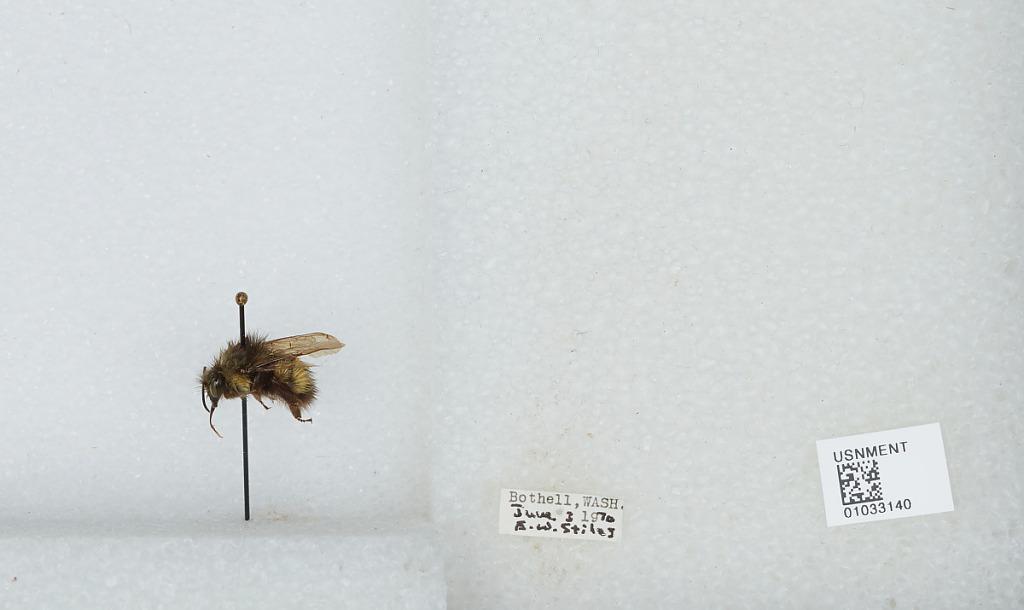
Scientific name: Bombus (Pyrobombus) sitkensis Nylander
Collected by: E. Stiles
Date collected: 1970-6-3
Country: United States
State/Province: Washington
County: King
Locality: Bothell
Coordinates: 47.7717, -122.204